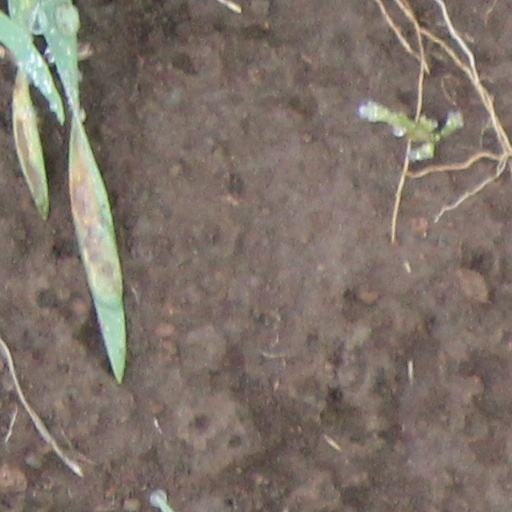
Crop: wheat